Negro Romance

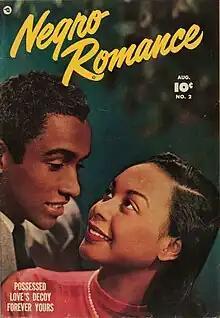
Negro Romance depicts characters who conformed to mainstream ideals of attractiveness in the 1950s, rather than stereotypical African-American depictions

Negro Romance is a romance comic book published in the 1950s by Fawcett Comics. It is remarkable in eschewing African-American stereotypes, telling stories interchangeable with those told about white characters. The comic even mentions college, which was relatively uncommon in the 1950s, even more so among African-Americans. "Negro Romance" ran for only three issues and the first issue was published in June 1950. The third and last issue was published in October, 1950.